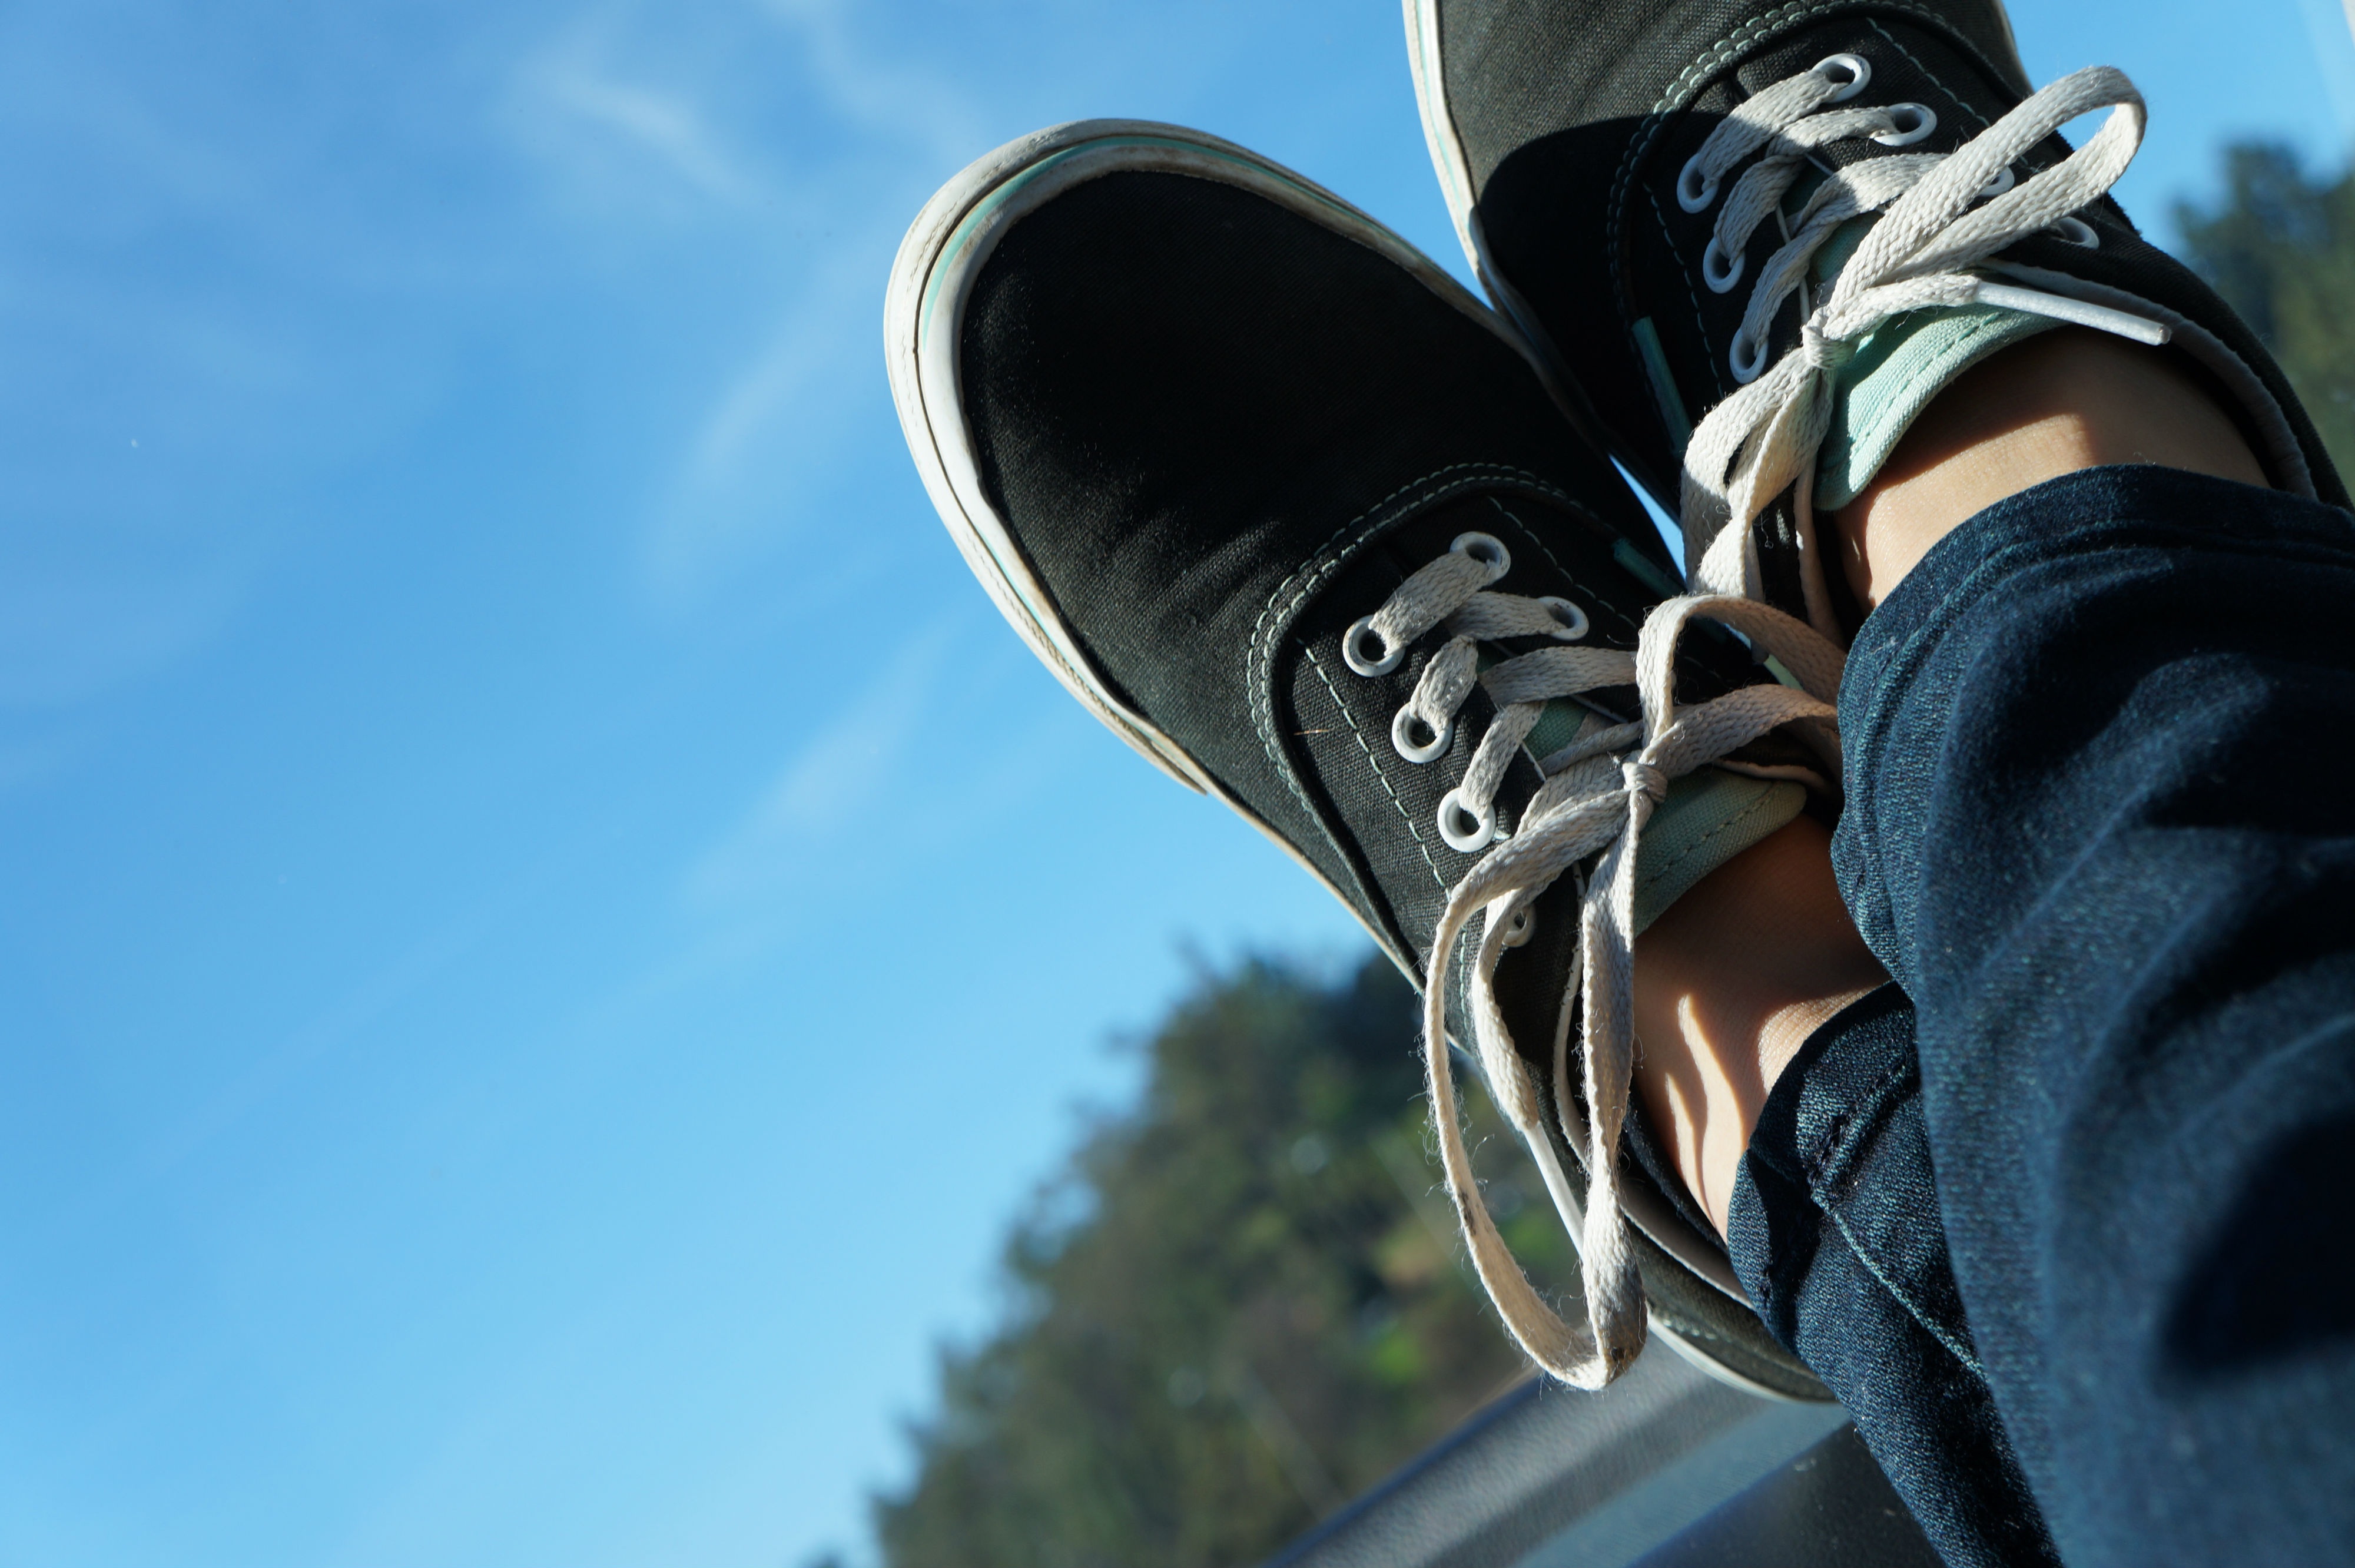
girl, vacation, relax, fashion, blue, shoes, relaxation, footwear, teenager shoes